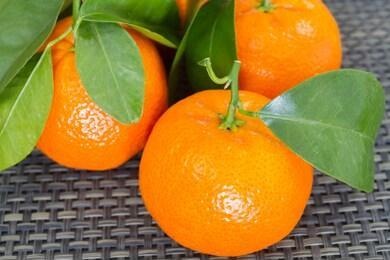
Label: mandarine